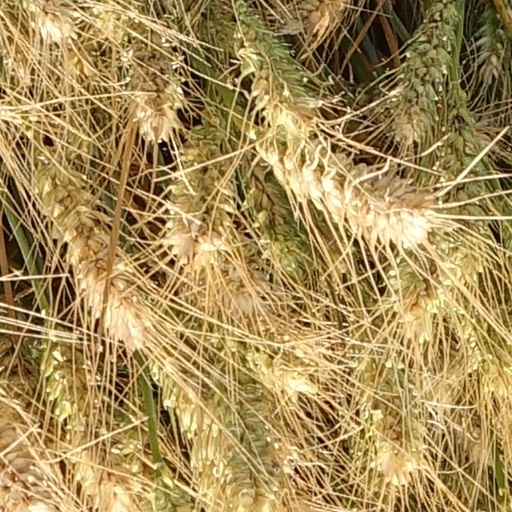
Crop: wheat